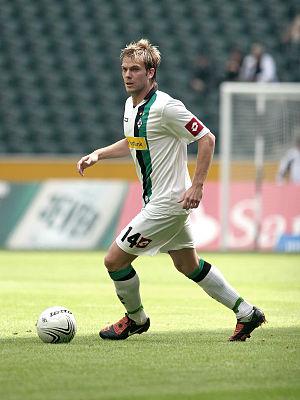
Thorben Marx est un footballeur allemand né le 1ᵉʳ juin 1981 à Berlin.